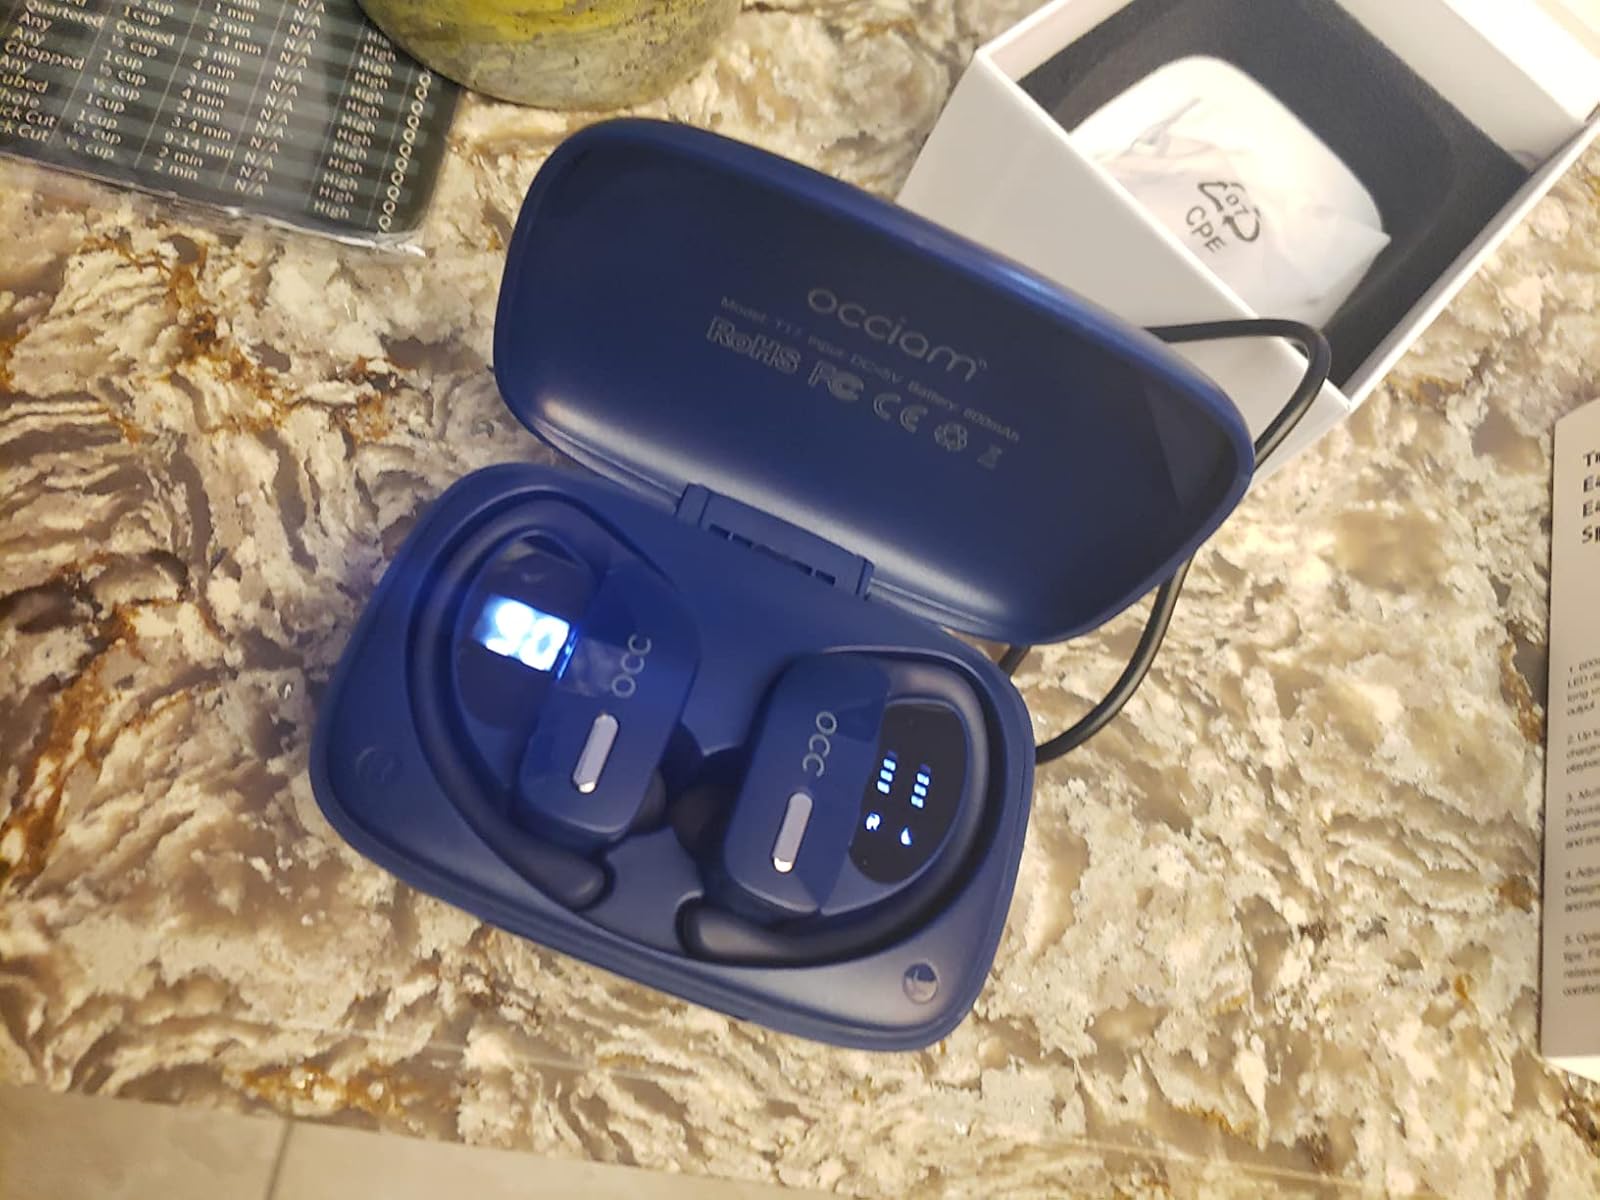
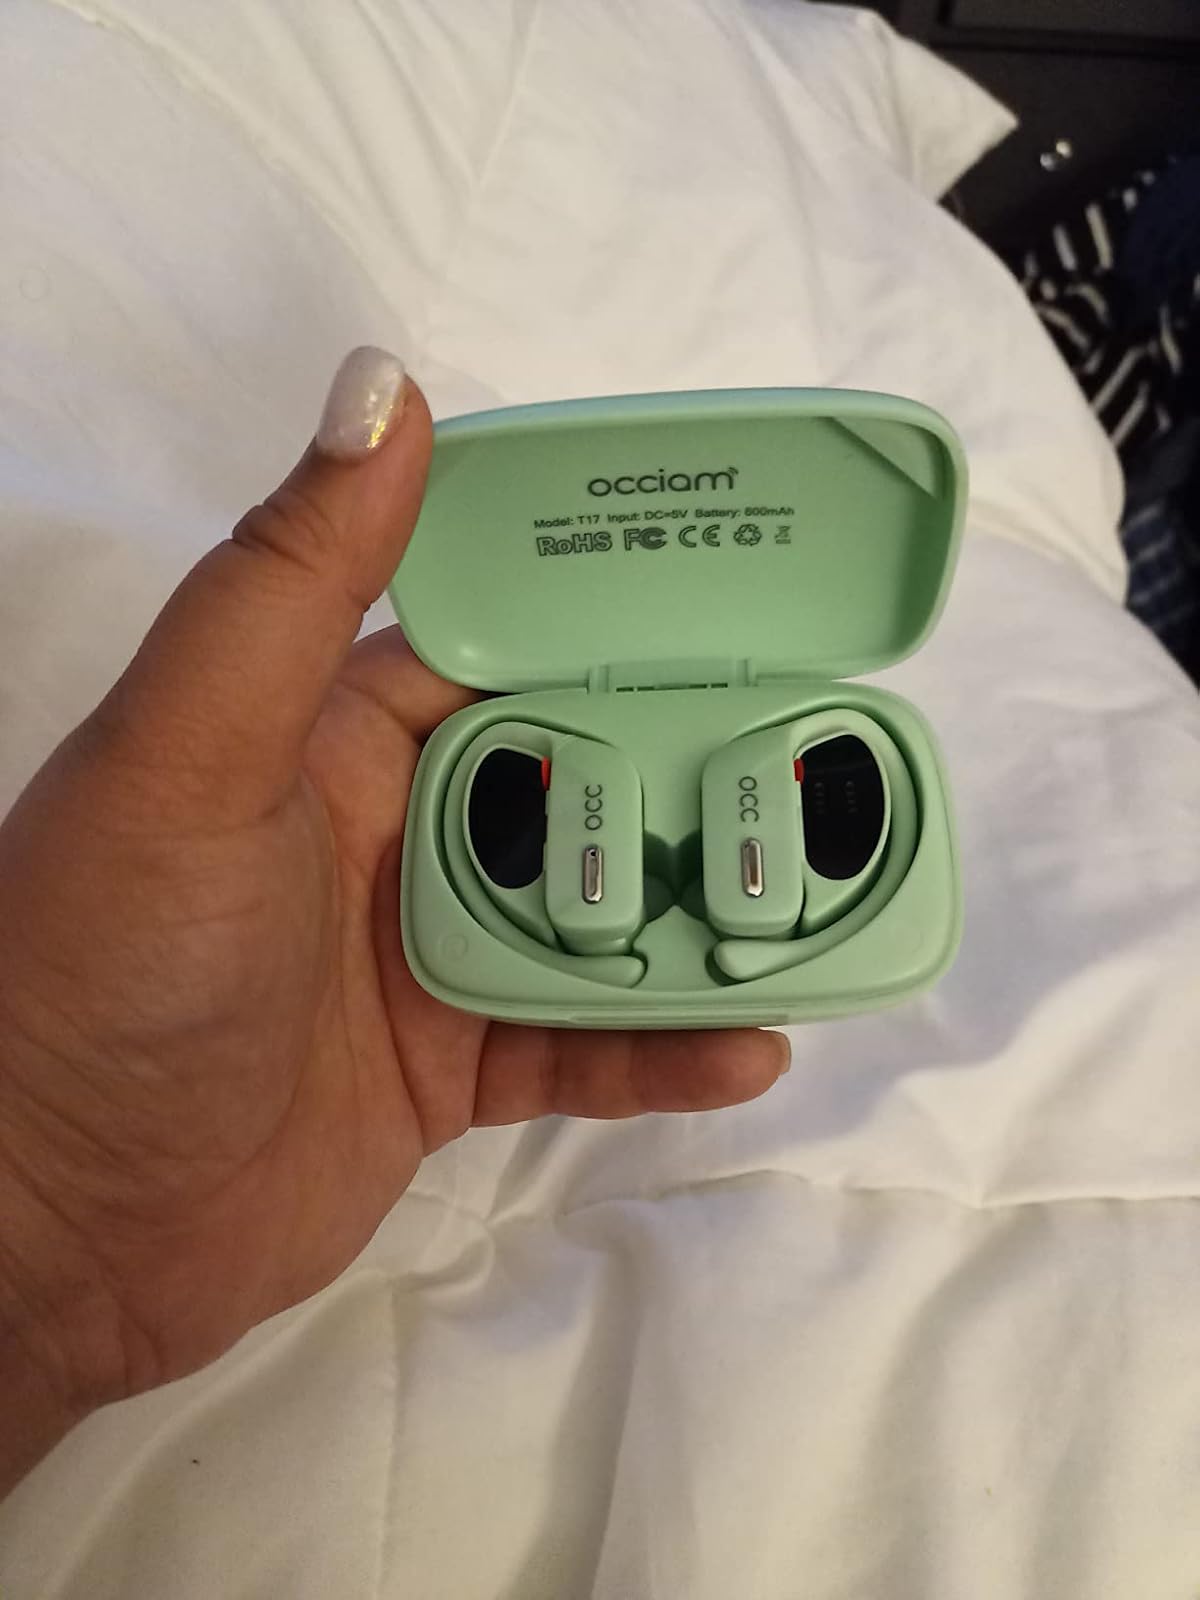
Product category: earbuds
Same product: no